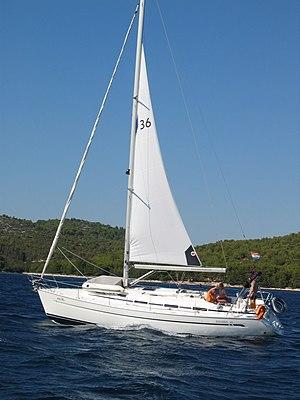
Bavaria Yachtbau est un chantier naval allemand créé en 1978 dans le nord de la Bavière. Il est situé au sud de Wurtzbourg.
Sur un voilier, un enrouleur ou emmagasineur est un dispositif permettant d'enrouler une voile, soit pour en réduire la surface afin de l'adapter à la force du vent, soit pour la ranger complètement enroulée.
La prise de ris consiste à réduire la surface d'une voile en la repliant en partie : l'objectif est d'adapter la surface de la voilure à la force du vent lorsque celui-ci forcit. La voile est réduite en la repliant généralement sur la bôme. Sur un voilier moderne cette manœuvre concerne la grand-voile ; la voile d'avant étant soit enroulée, soit remplacée pour répondre à la même situation, à l'exception notable du solent à ris.